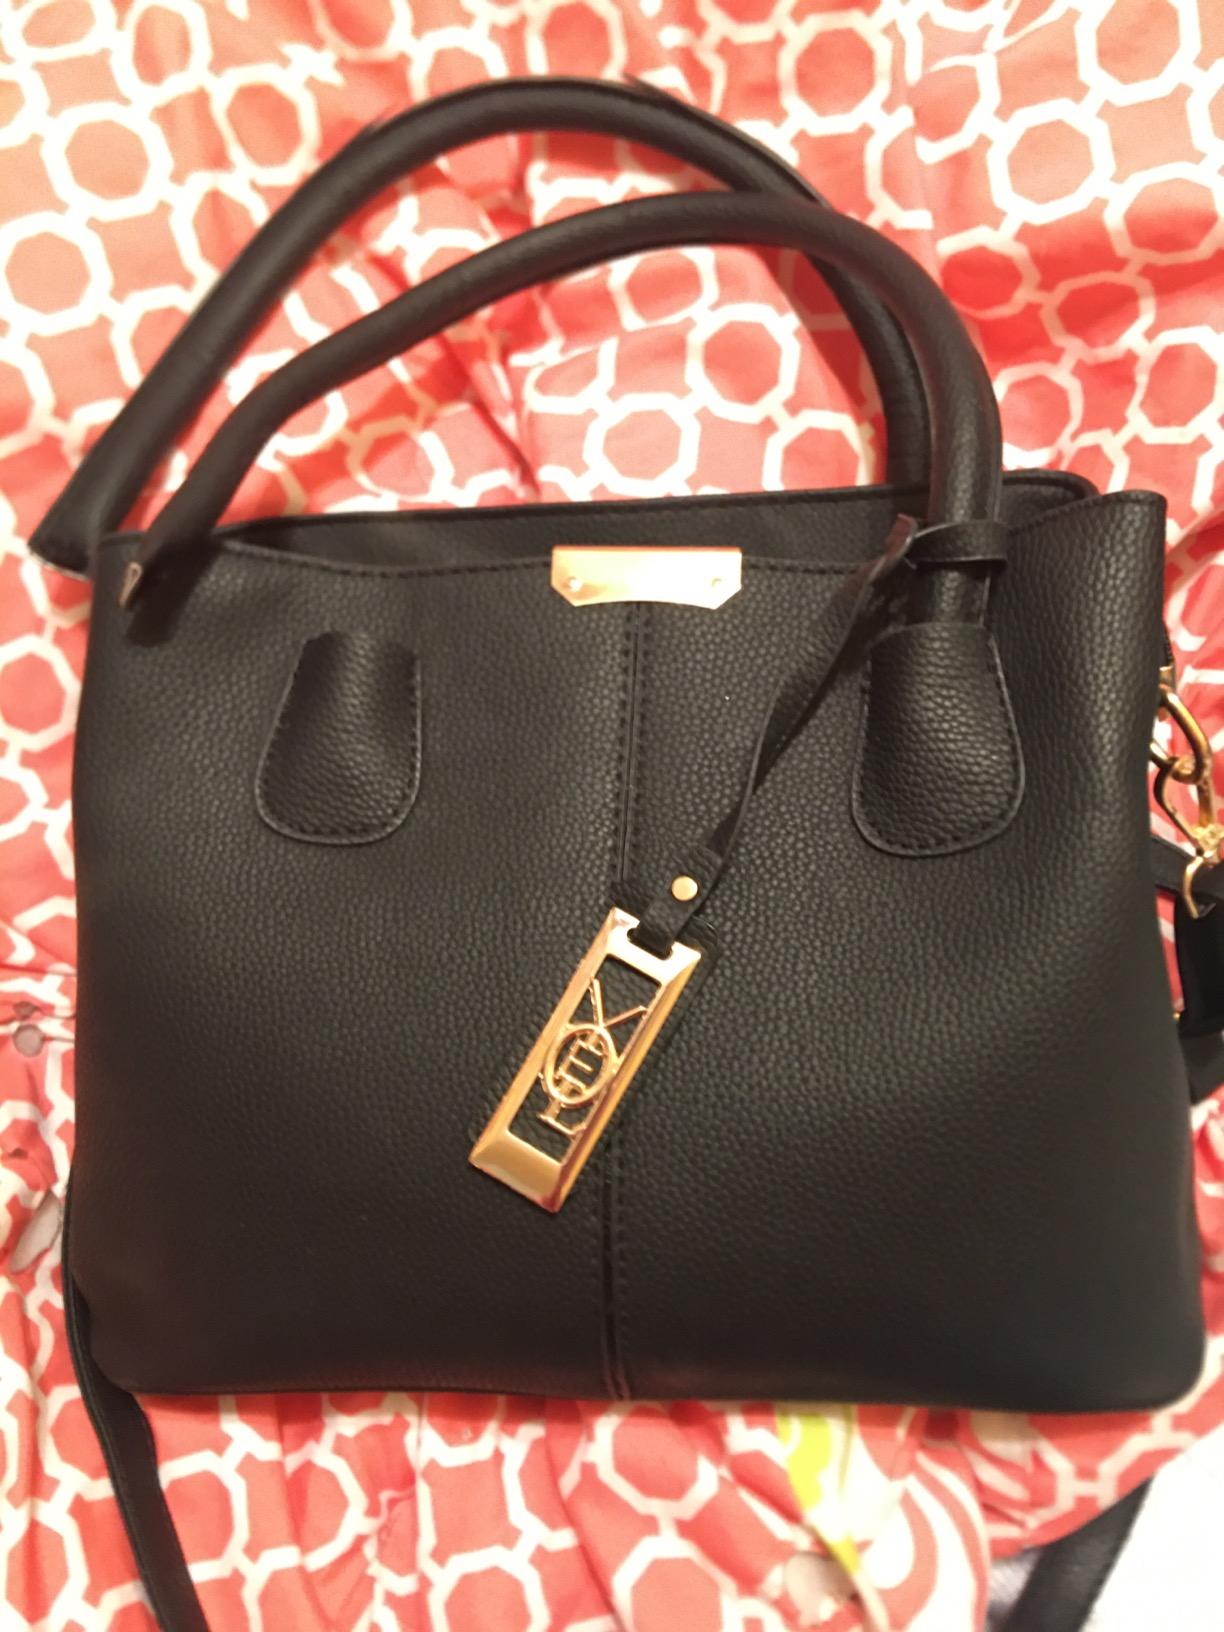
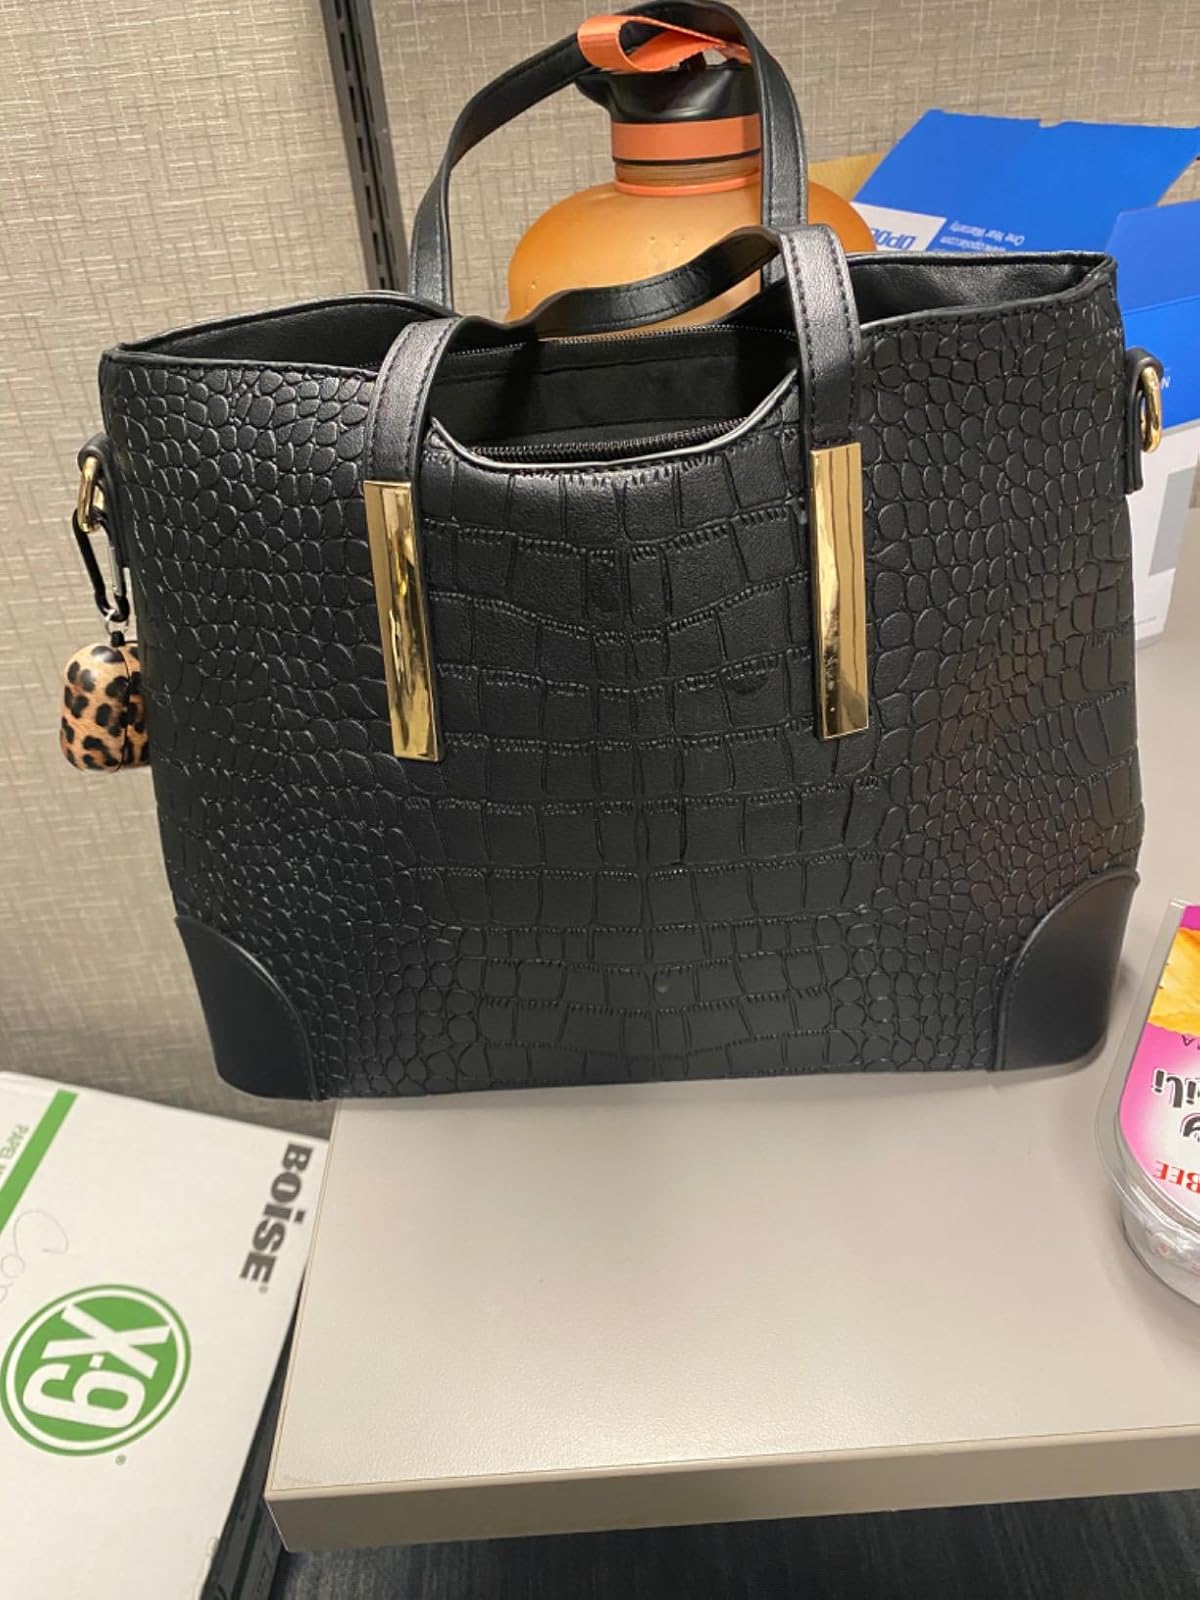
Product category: accessories_handbag
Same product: no